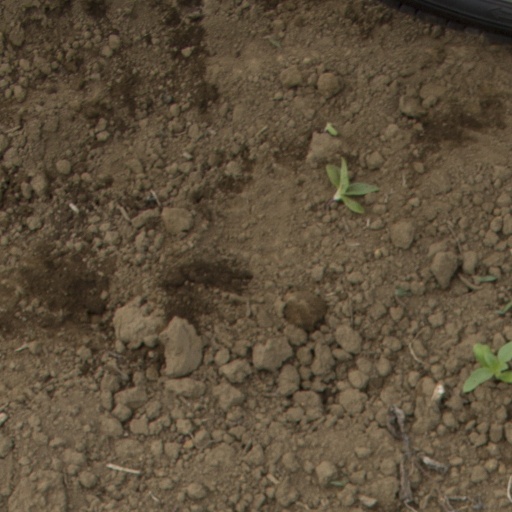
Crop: Jerusalem artichoke